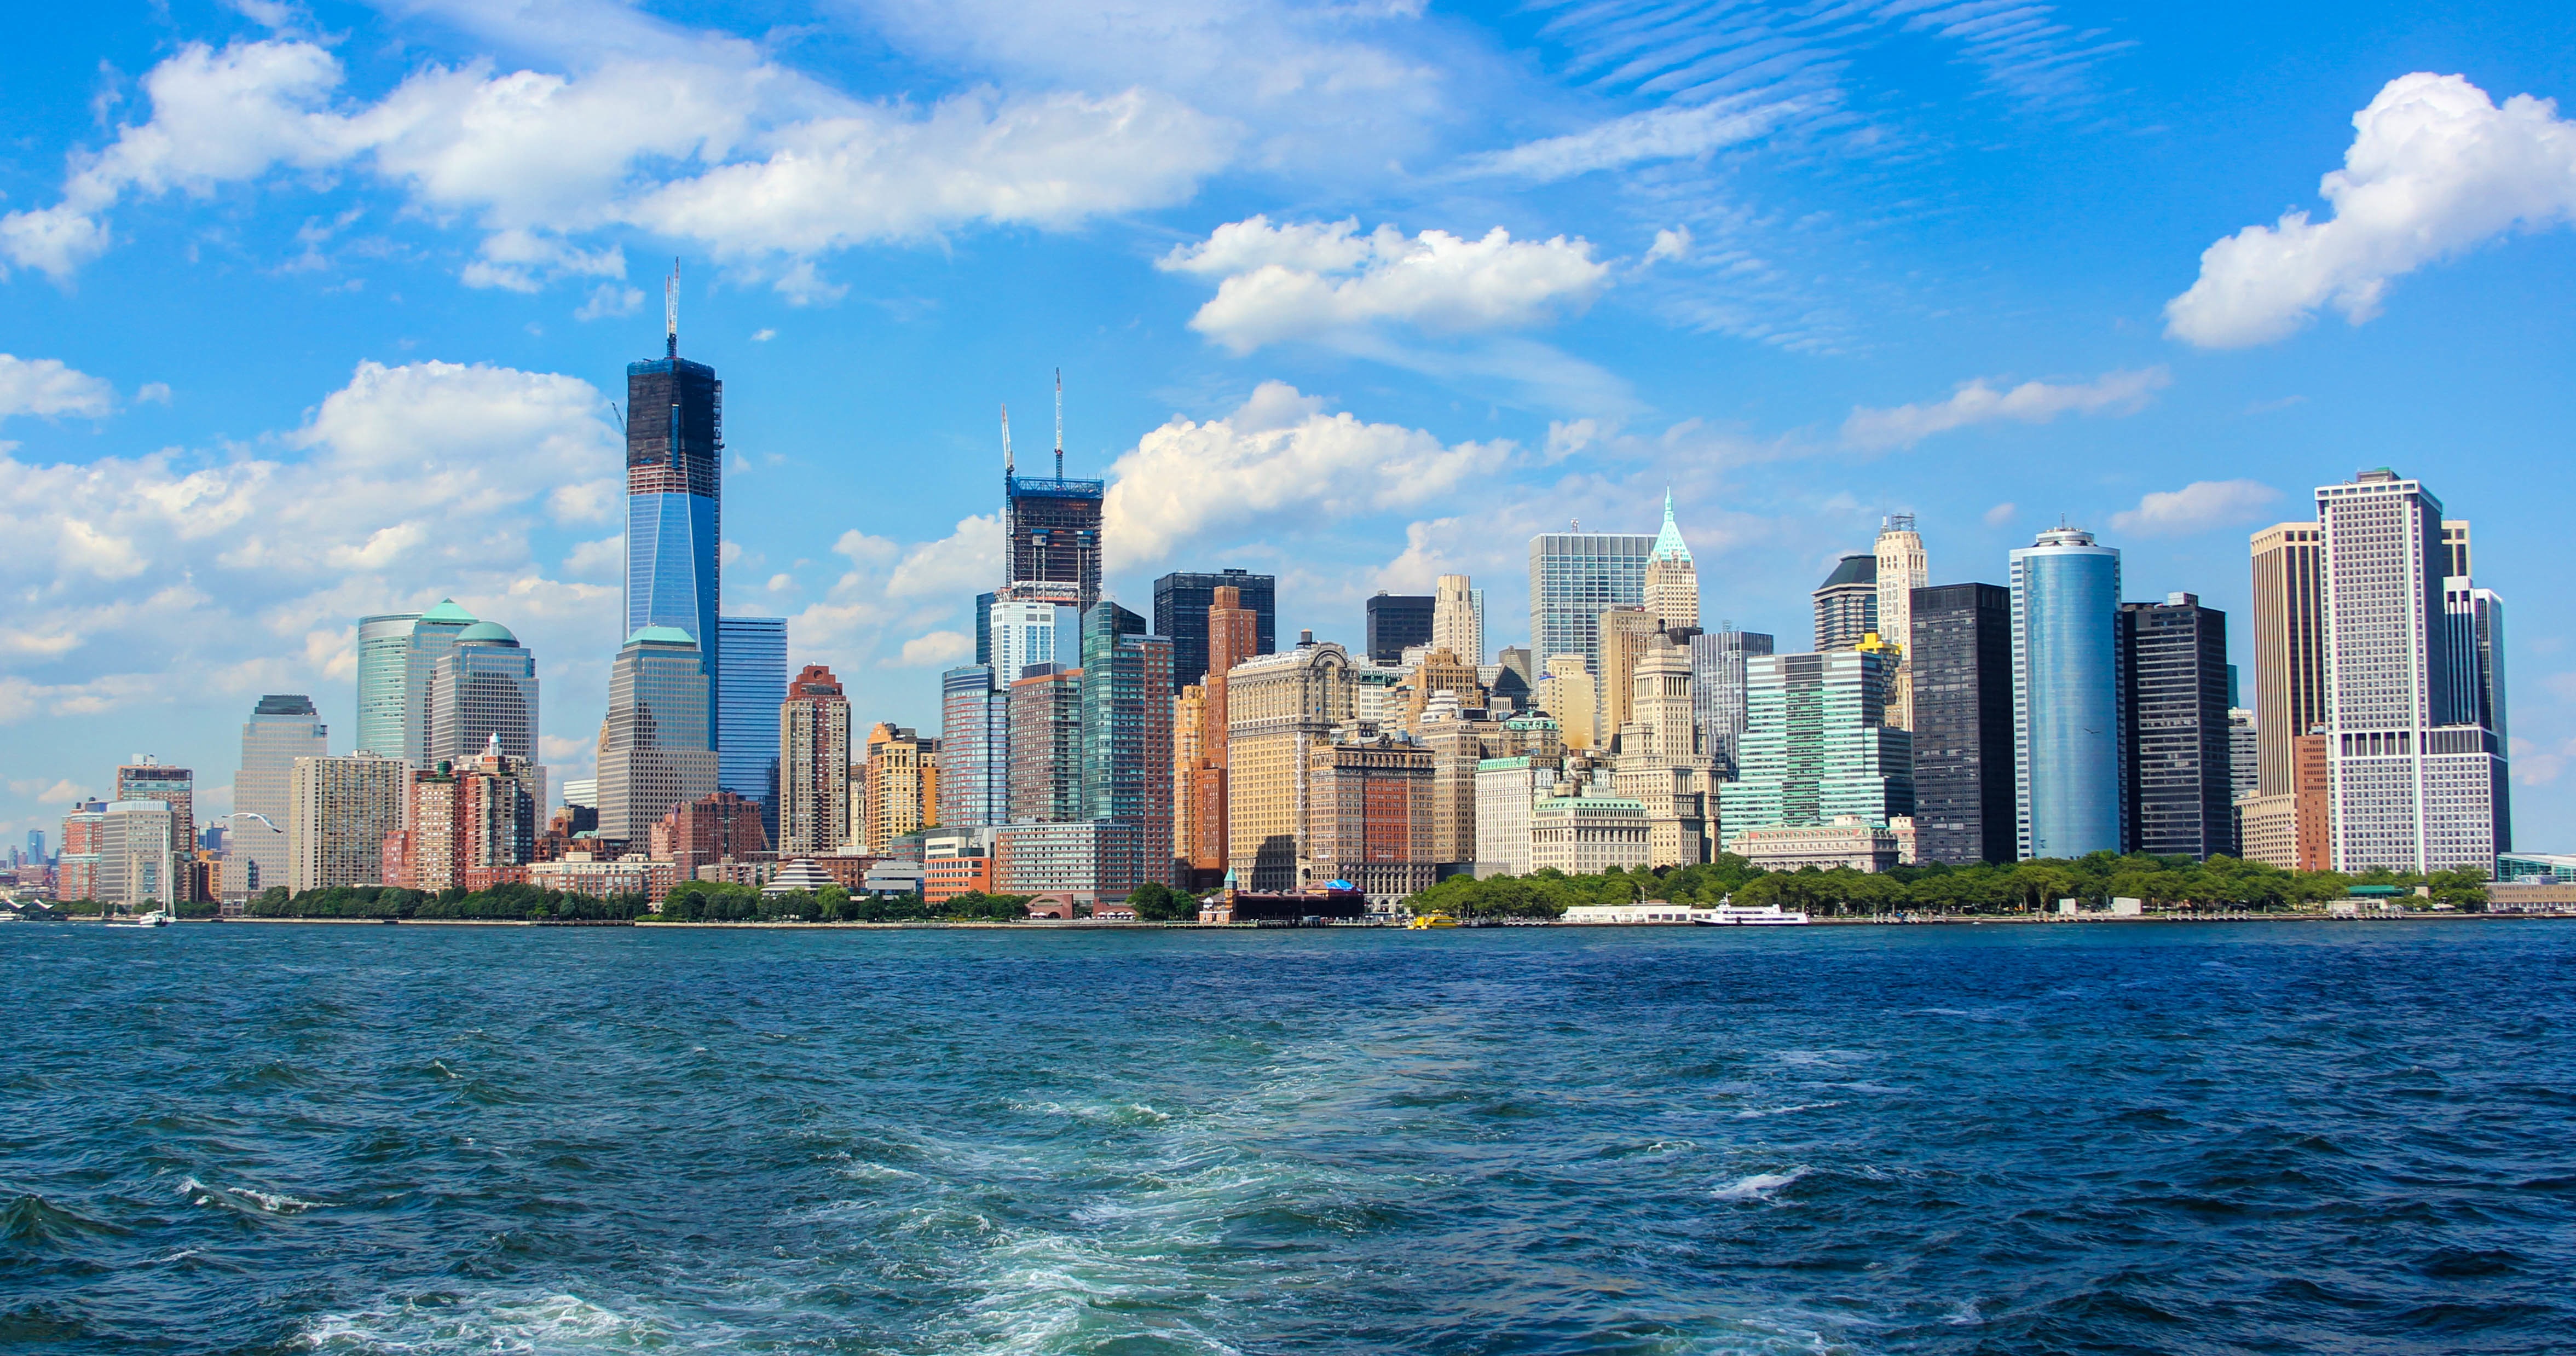
horizon, skyline, city, skyscraper, cityscape, panorama, downtown, bay, landmark, metropolis, geographical feature, human settlement